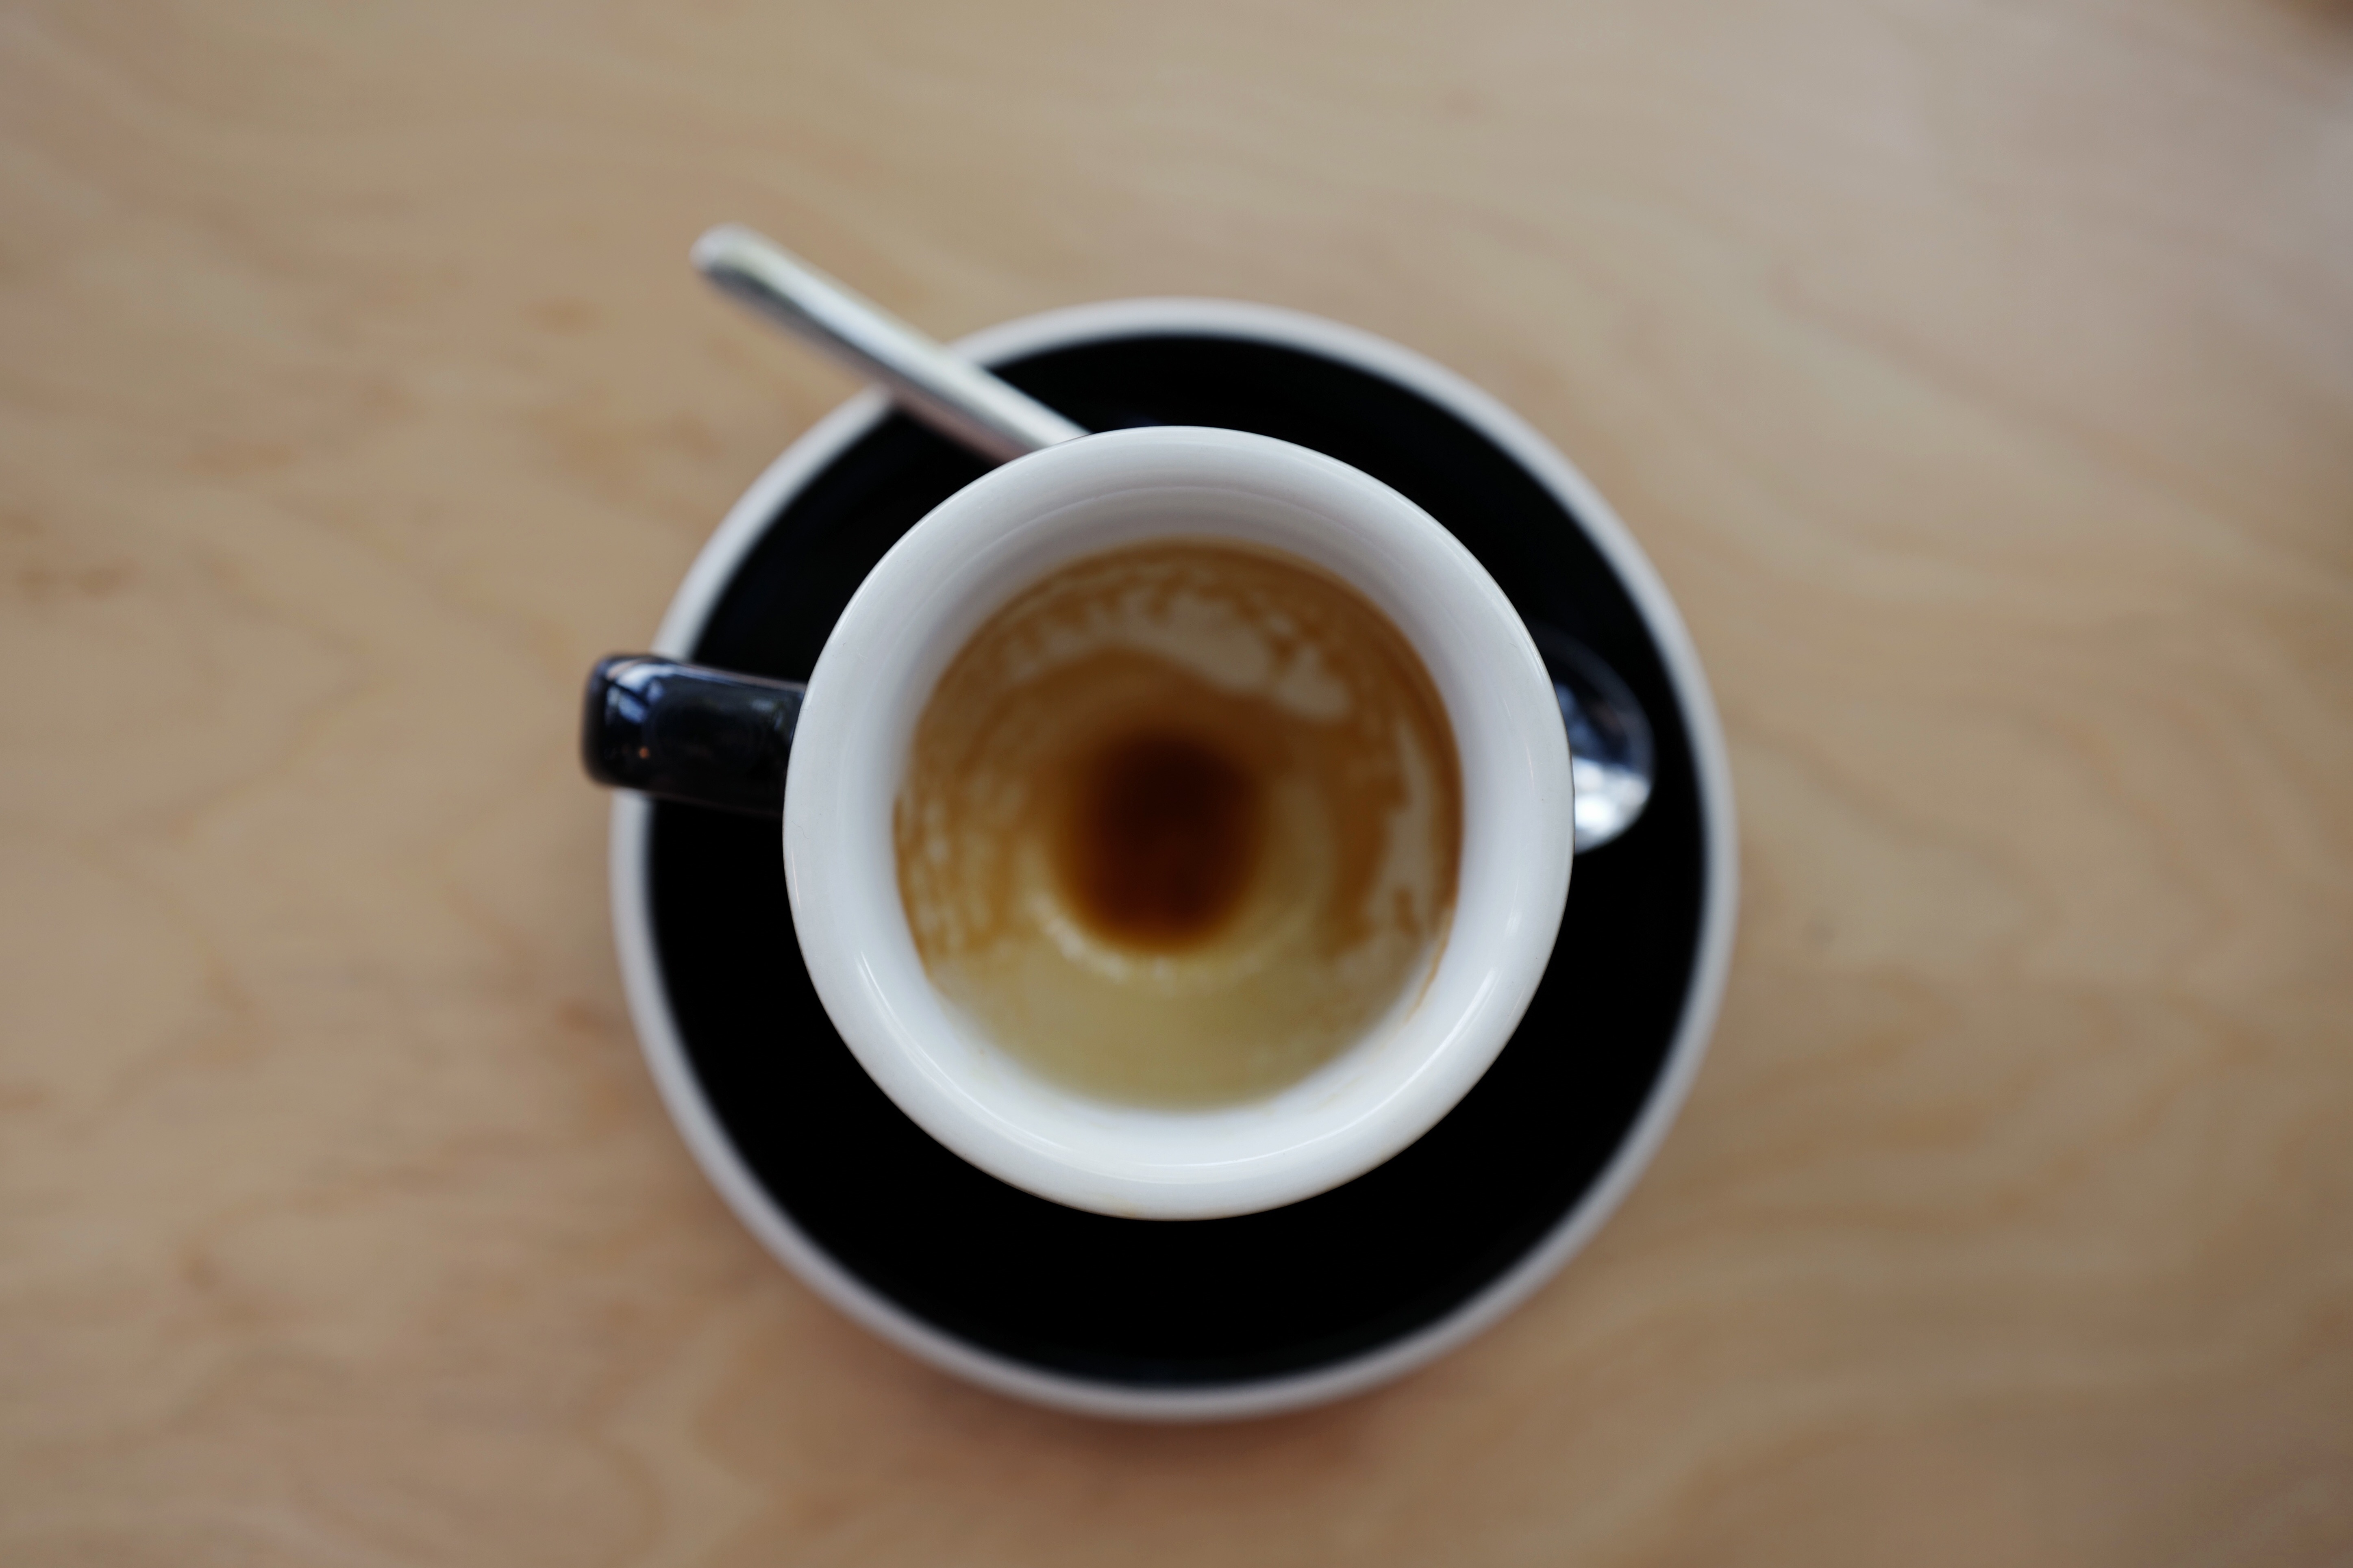
hand, coffee, cup, beverage, drink, espresso, mug, coffee cup, spoon, swirling, caffeine, depth of field, flavor